Stadion-Warthausen

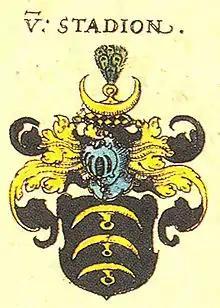
Coat of arms of the Stadion family

Stadion-Warthausen was a county located in around Warthausen in western Baden-Württemberg, Germany. Stadion-Warthausen was a partition of Stadion County, and was mediatised to Austria and Württemberg in 1806.